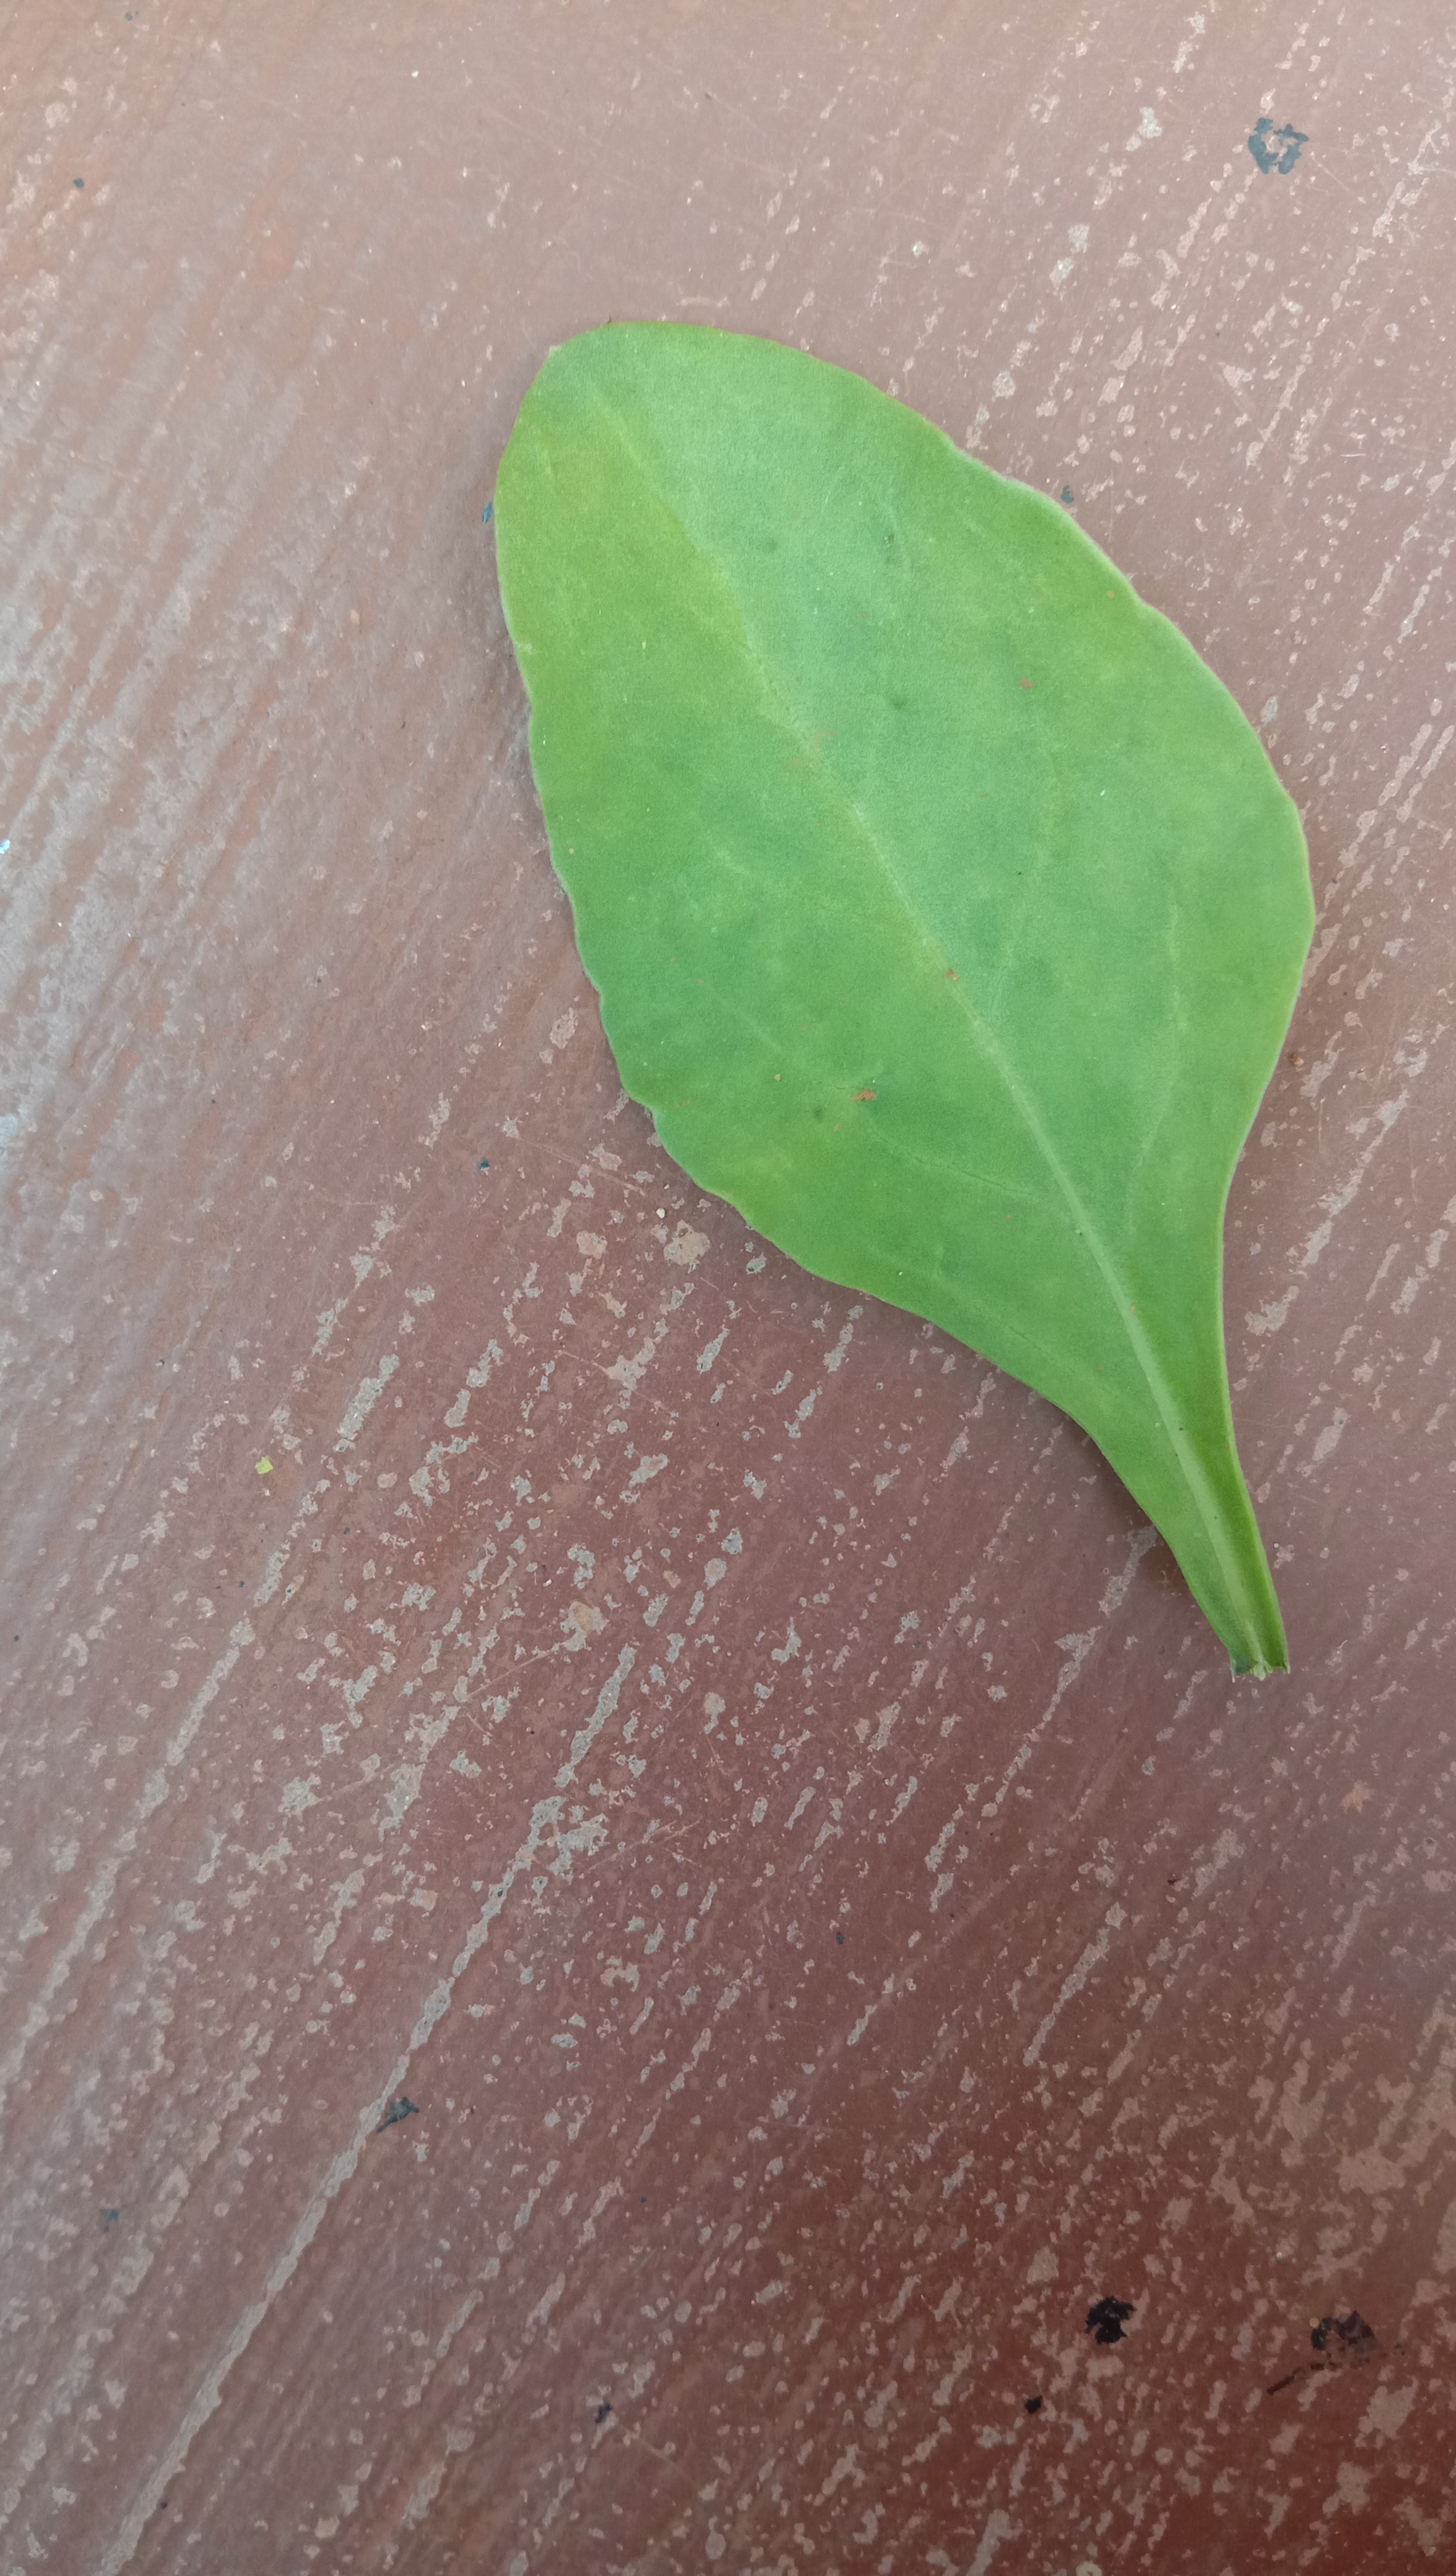
Plant: Palak(Spinach)